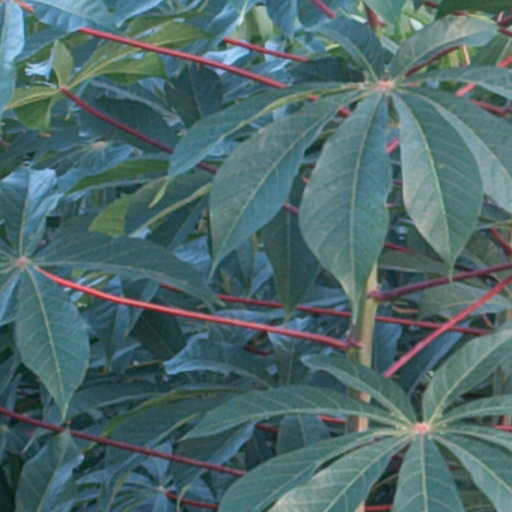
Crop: cassava